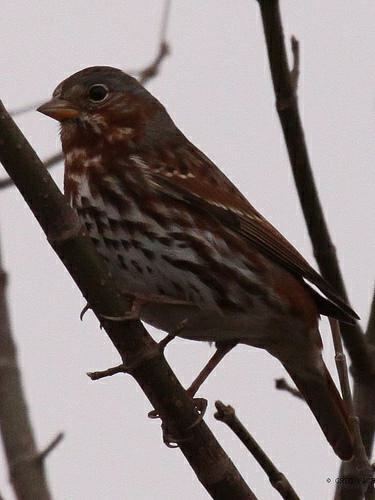
A photo of a fox sparrow